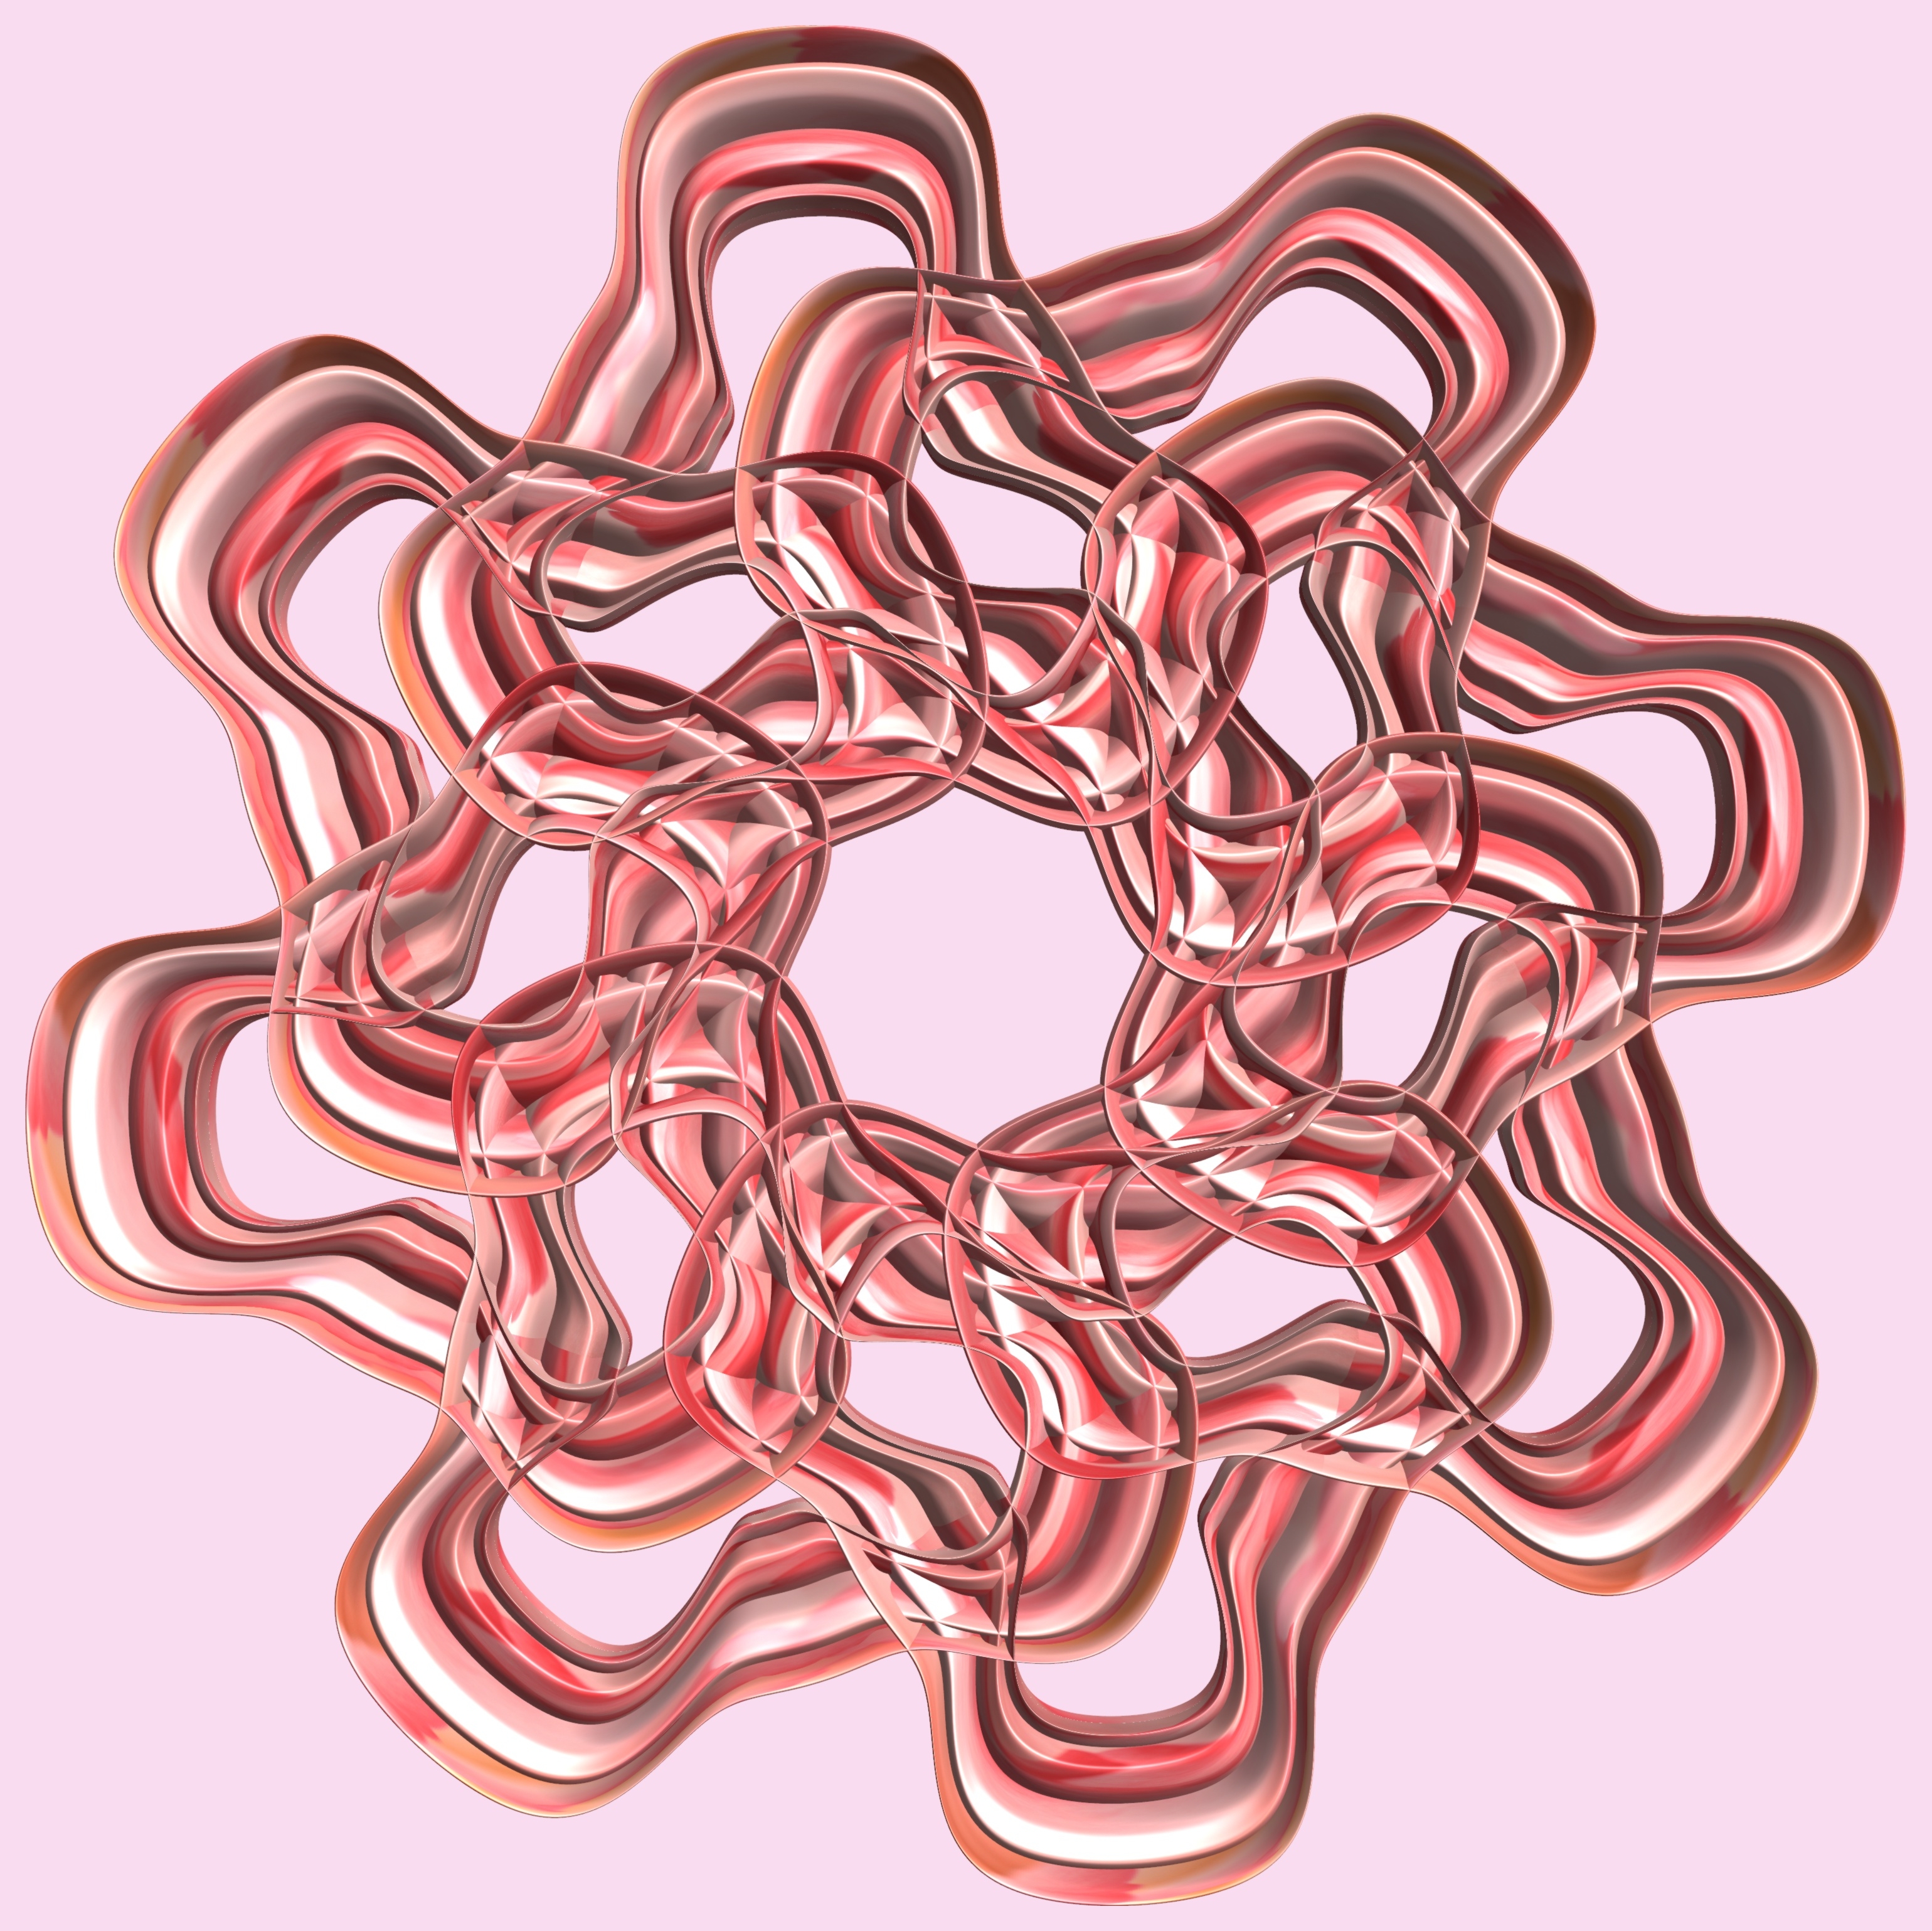
structure, texture, heart, pattern, line, human body, font, sketch, drawing, illustration, design, symmetry, 3d, graphic, organ, torus, mathematica, cg, parametricplot3d, code, program, algorithm, mapping, clip art, line art